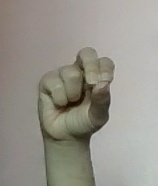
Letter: gaaf